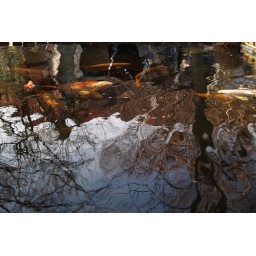
Rippled surface of my fish pond in spring sunshine. I especially like the pattern of the house tiles.